Afghan Civil War (1996–2001)

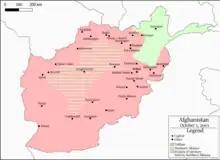
Map of the situation in Afghanistan on October 1, 2001, until the US and UK air attack on Afghanistan, October 7, 2001.

Ahmad Shah Massoud and Abdul Rashid Dostum, two former archenemies, created the United Front (Northern Alliance) in September 1996, against the Taliban that were preparing offensives against the remaining areas under the control of Massoud and those under the control of Dostum. The United Front included beside the dominantly Tajik forces of Massoud and the Uzbek forces of Dostum, Hazara factions and Pashtun forces under the leadership of commanders such as Abdul Haq, Haji Abdul Qadeer, Qari Baba or diplomat Abdul Rahim Ghafoorzai. From the Taliban conquest in 1996 until November 2001 the United Front controlled roughly 30% of Afghanistan's population in provinces such as Badakhshan, Kapisa, Takhar and parts of Parwan, Kunar, Nuristan, Laghman, Samangan, Kunduz, Ghōr and Bamyan. This union did not consist of a "Northern Alliance" thus only the "northern states" of Afghanistan, but included resistance forces from all parts and all major ethnicities of the country.